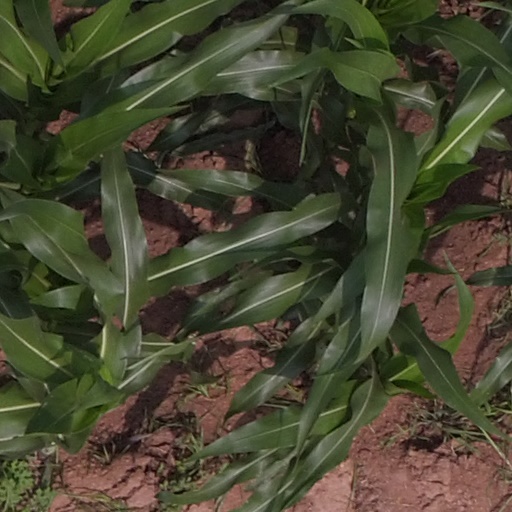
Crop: maize; corn